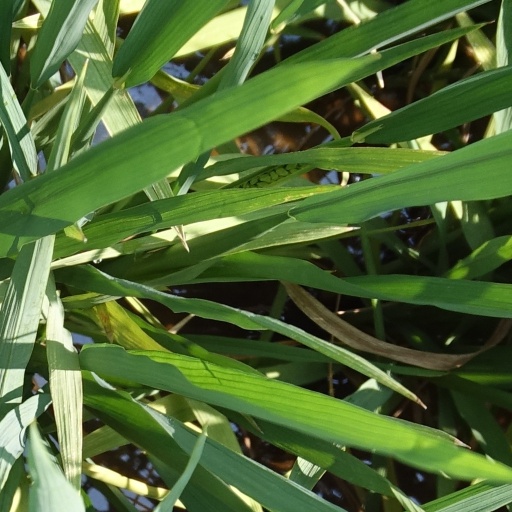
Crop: rice